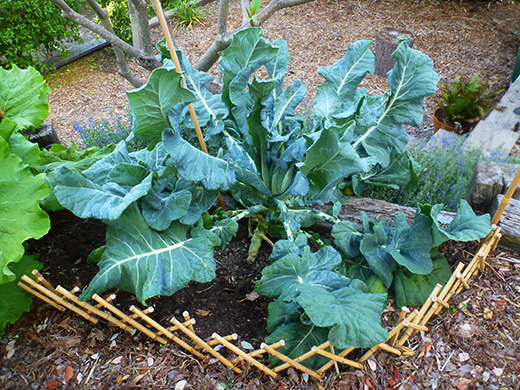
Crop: unknown
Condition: broccoli